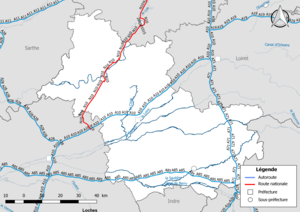
Carte du réseau routier national, constitué des autoroutes et des routes nationales, dans le département de Loir-et-Cher (France). Situation au 1er janvier 2019.
Cet article présente l'histoire, les caractéristiques et les événements significatifs ayant marqué le réseau routier du département de Loir-et-Cher en France.